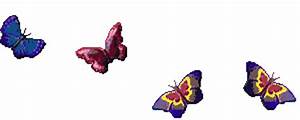
Label: farfalla